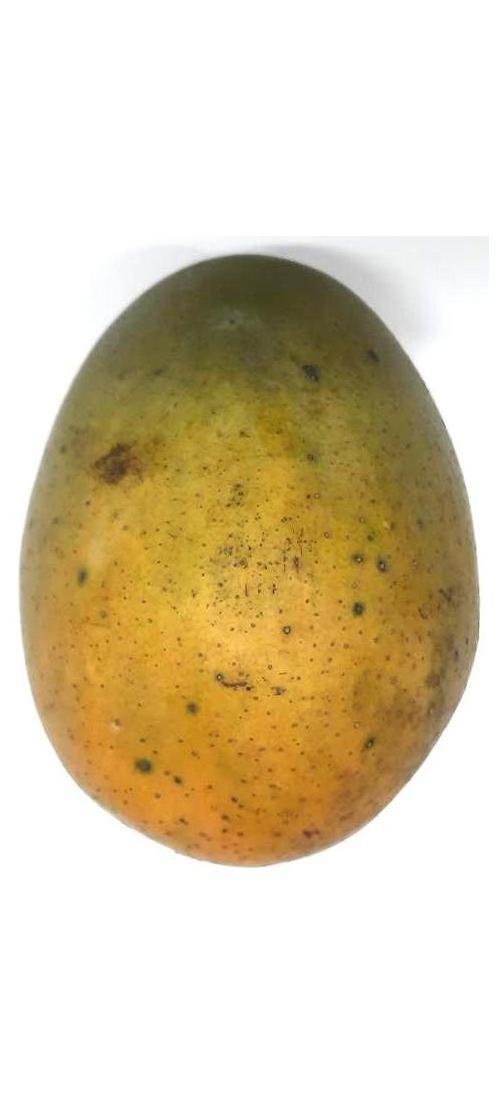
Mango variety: Himsagor